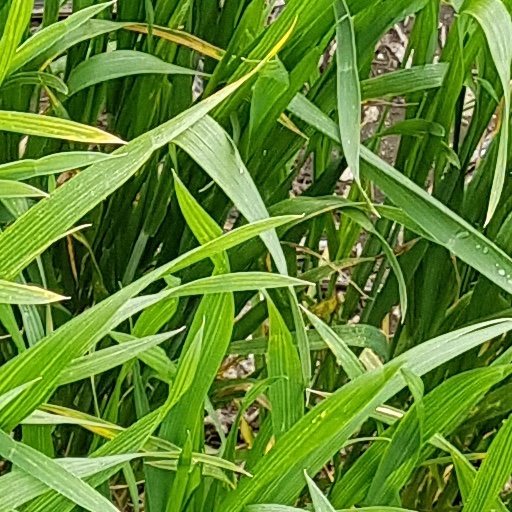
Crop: wheat